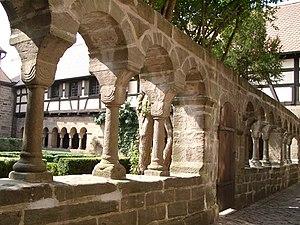
Feuchtwangen est une ville allemande de Bavière, dans l'arrondissement d'Ansbach et le district de Moyenne-Franconie.